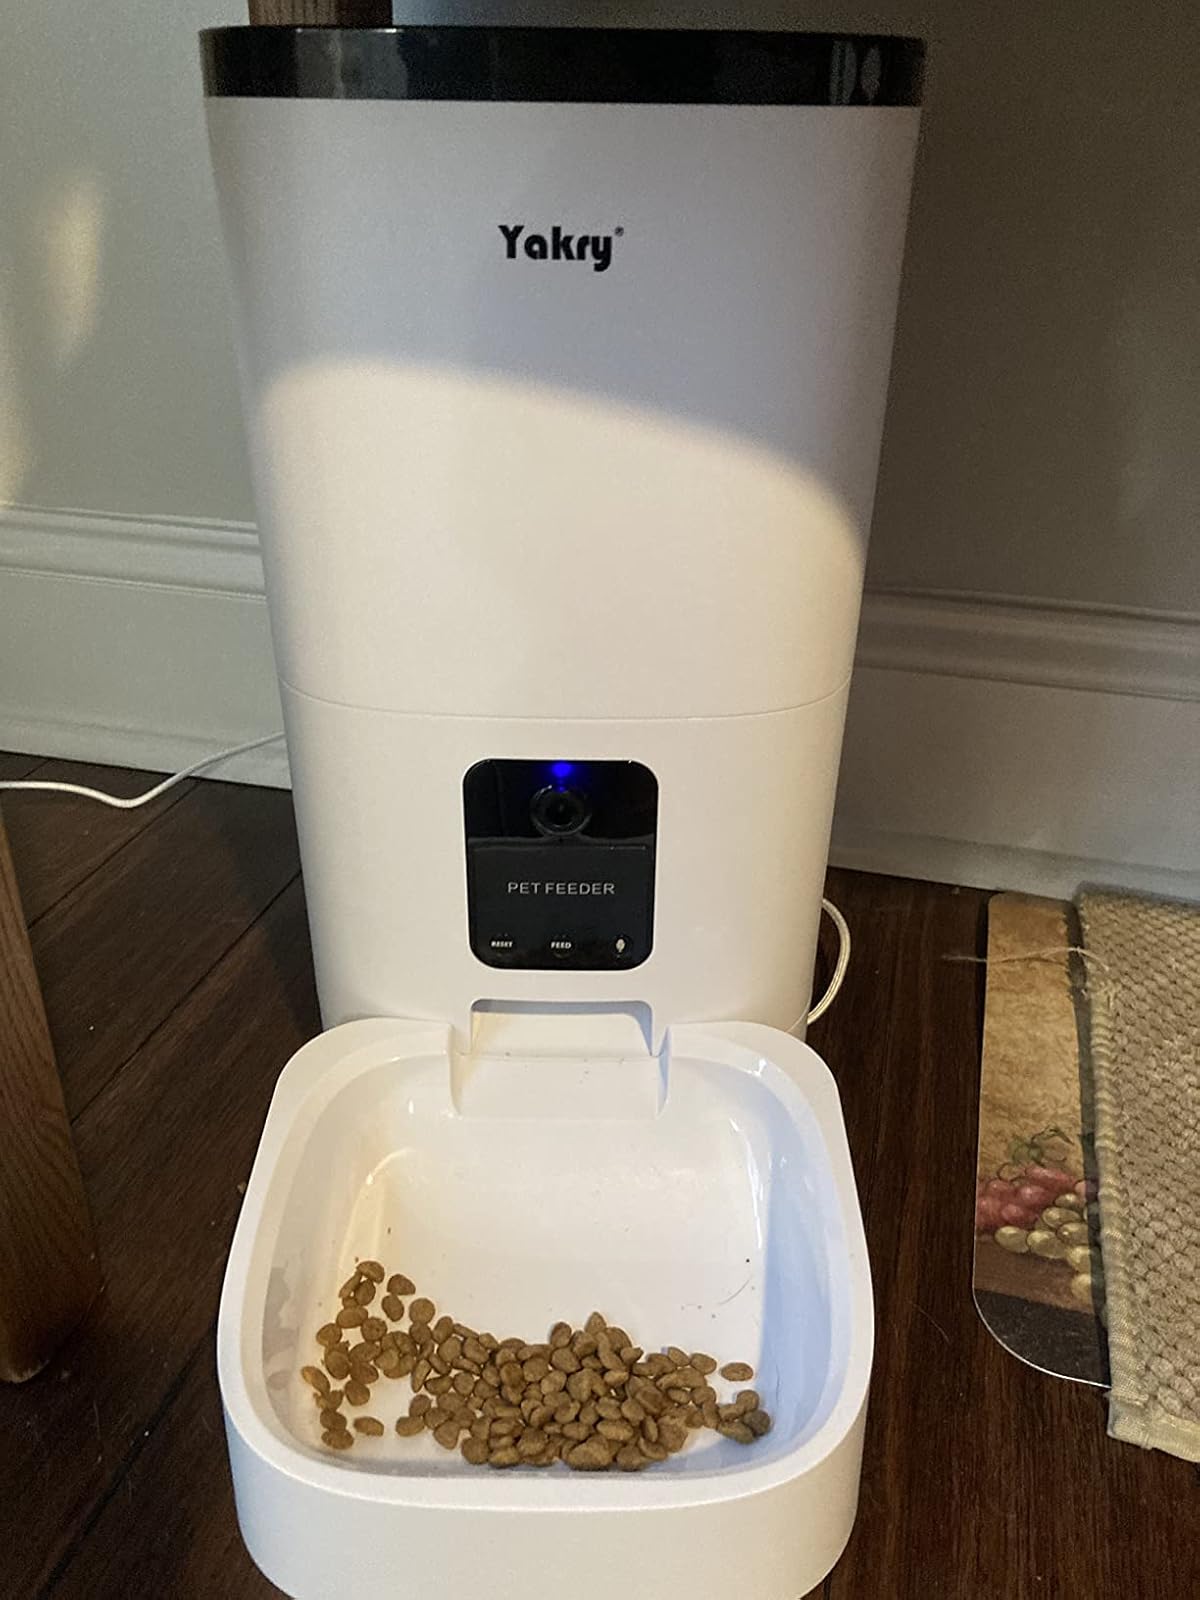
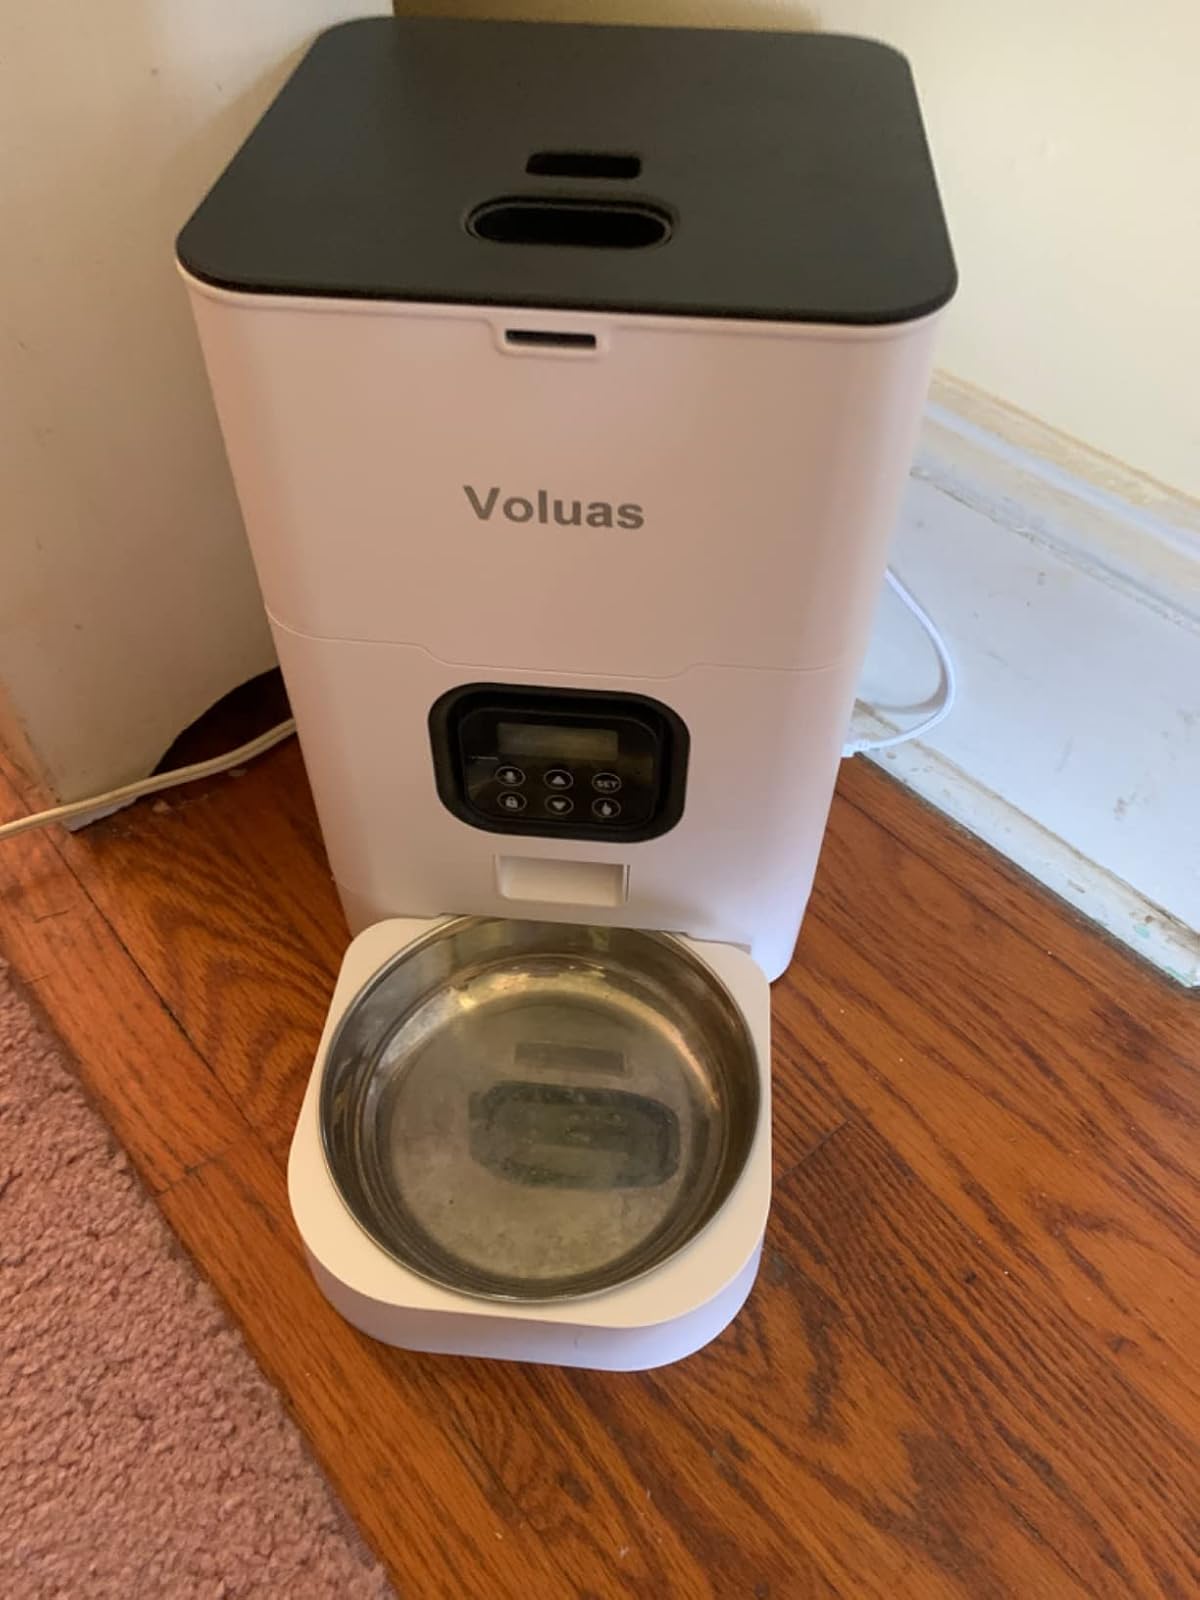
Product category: items_feeder
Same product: no